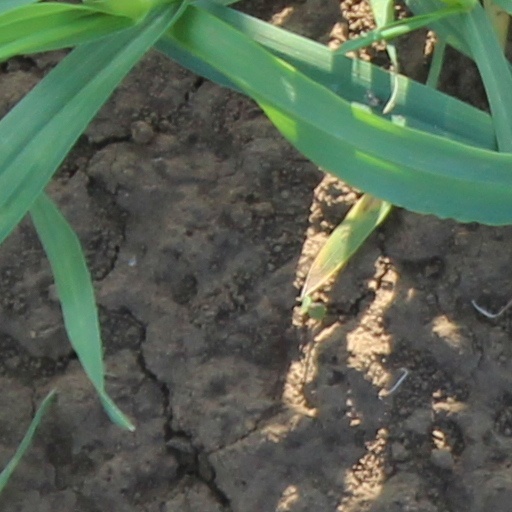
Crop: wheat